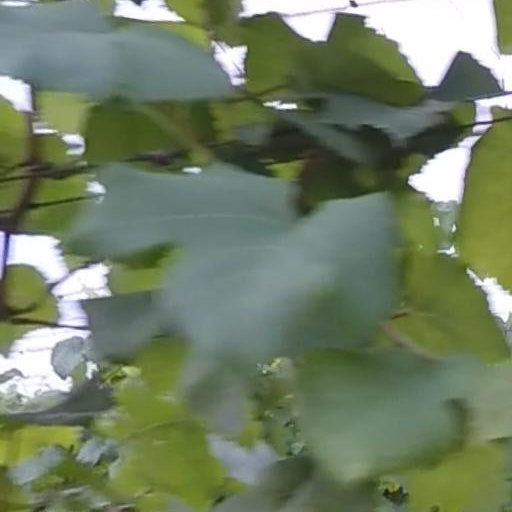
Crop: grape